Reconquista

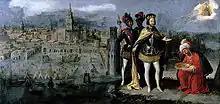
Capture of Seville by Ferdinand III of Castile (painted by Francisco Pacheco)

During the 9th century the Berbers returned to North Africa in the aftermath of revolts. Many governors of large cities distant from the capital, Córdoba, had planned to establish their independence. Then, in 929, the Emir of Córdoba (Abd-ar-Rahman III), the leader of the Umayyad dynasty, declared himself Caliph, independent from the Abbasids in Baghdad. He took all the military, religious, and political power and reorganised the army and the bureaucracy.